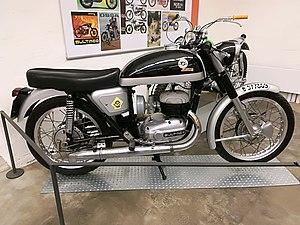
Bultaco est une marque espagnole de motocyclettes, créée en 1958 et dissoute en 1983, spécialisée tout d'abord dans les machines de route et de compétition sur circuit, puis dans les trois disciplines de tout-terrain : trial, enduro et moto-cross.